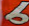
Number: 6